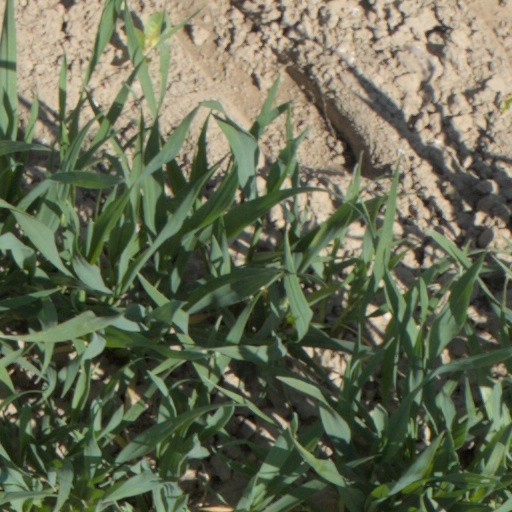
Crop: wheat